Tiburón Island

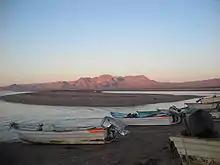

Two permits are required for day hiking and overnight stays on the island: one from the Seri Governor's office in Punta Chueca and another from the ISLAS office in Bahía de Kino.